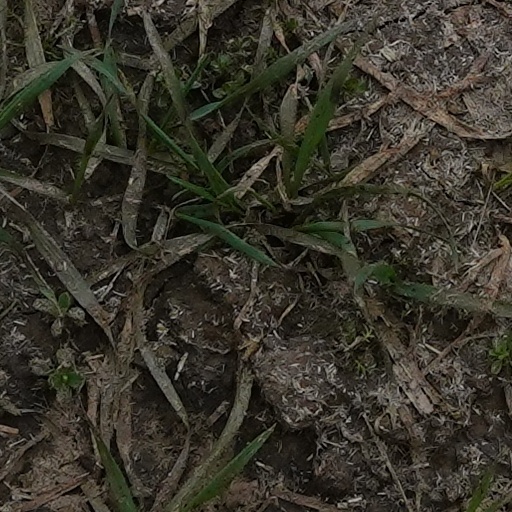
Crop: wheat